William L. Carpenter

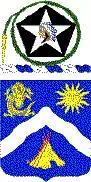
9th Infantry coat of arms

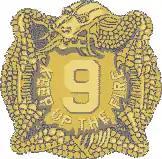
9th Infantry Distinctive Unit Insignia

In 1892, after 37 years of service in the Civil War and Indian Wars, the 9th Infantry Regiment was transferred to routine garrison duty in Madison Barracks, New York.